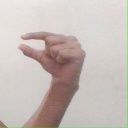
अक्षर: ग